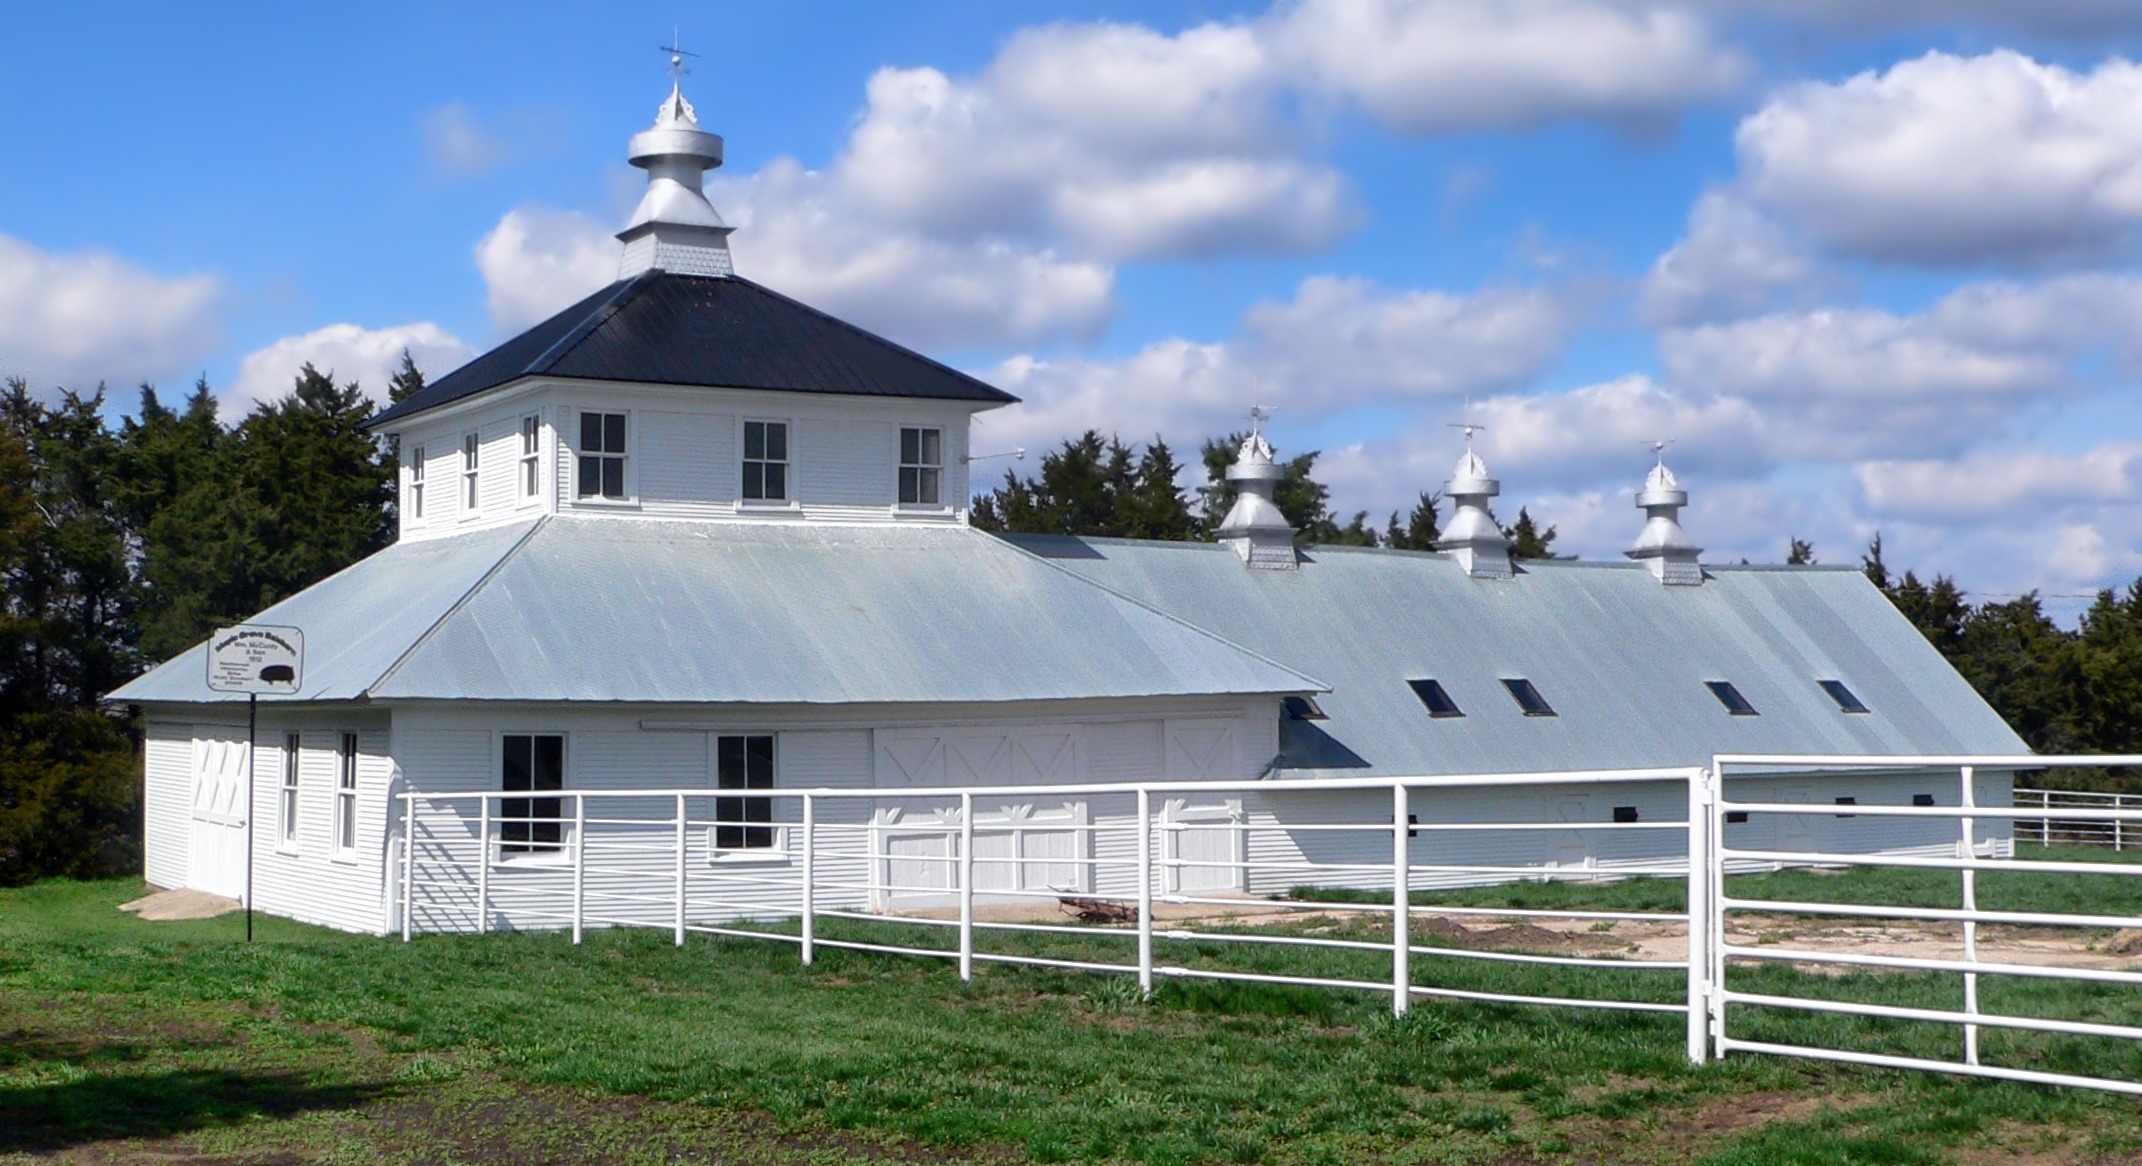
nature, grass, fence, architecture, sky, farm, countryside, house, building, barn, summer, rural, cottage, place of worship, outside, clouds, nebraska, rural area, sales pavilion